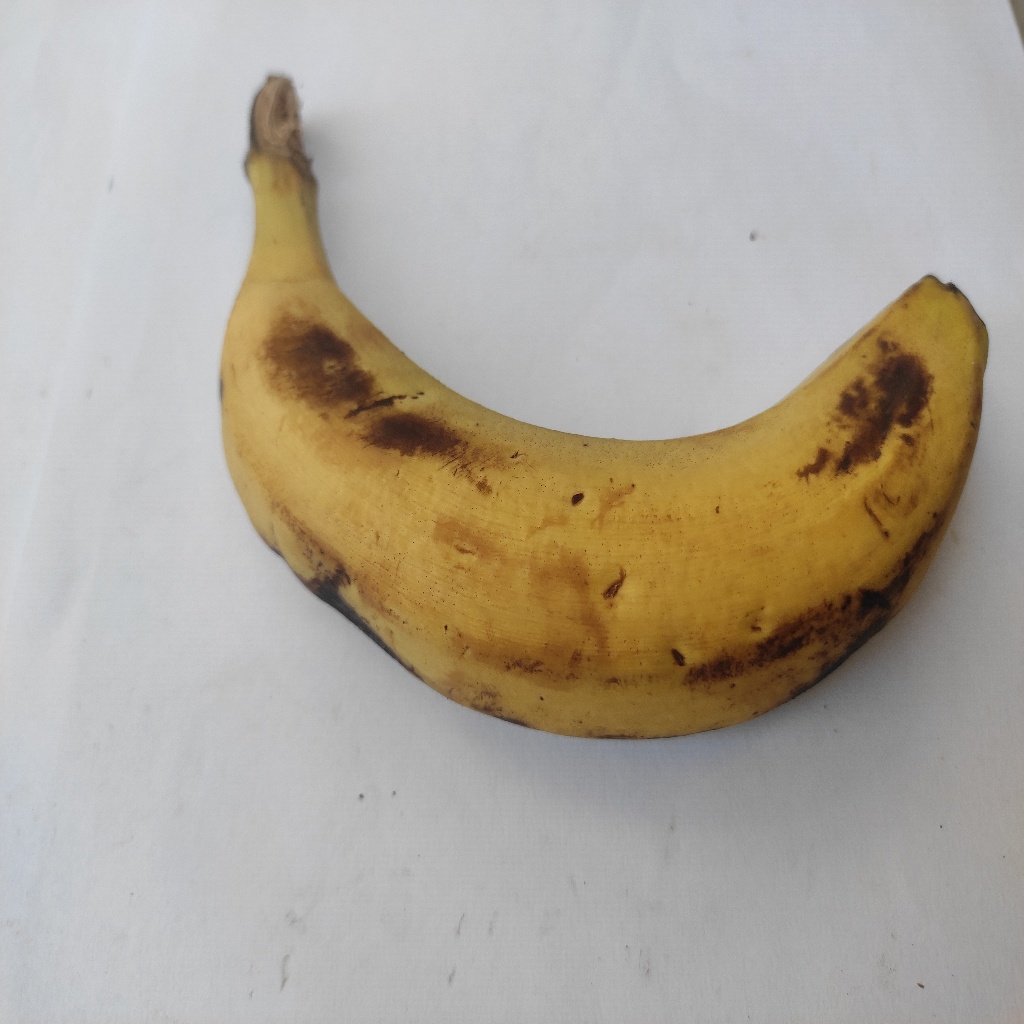
Crop: banana
Quality class: Class_A